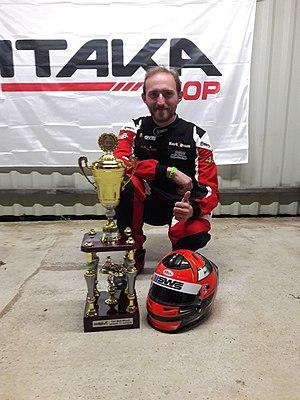
Alain Mosqueron durant les 12 Hours de Dunois avec Kart&amp